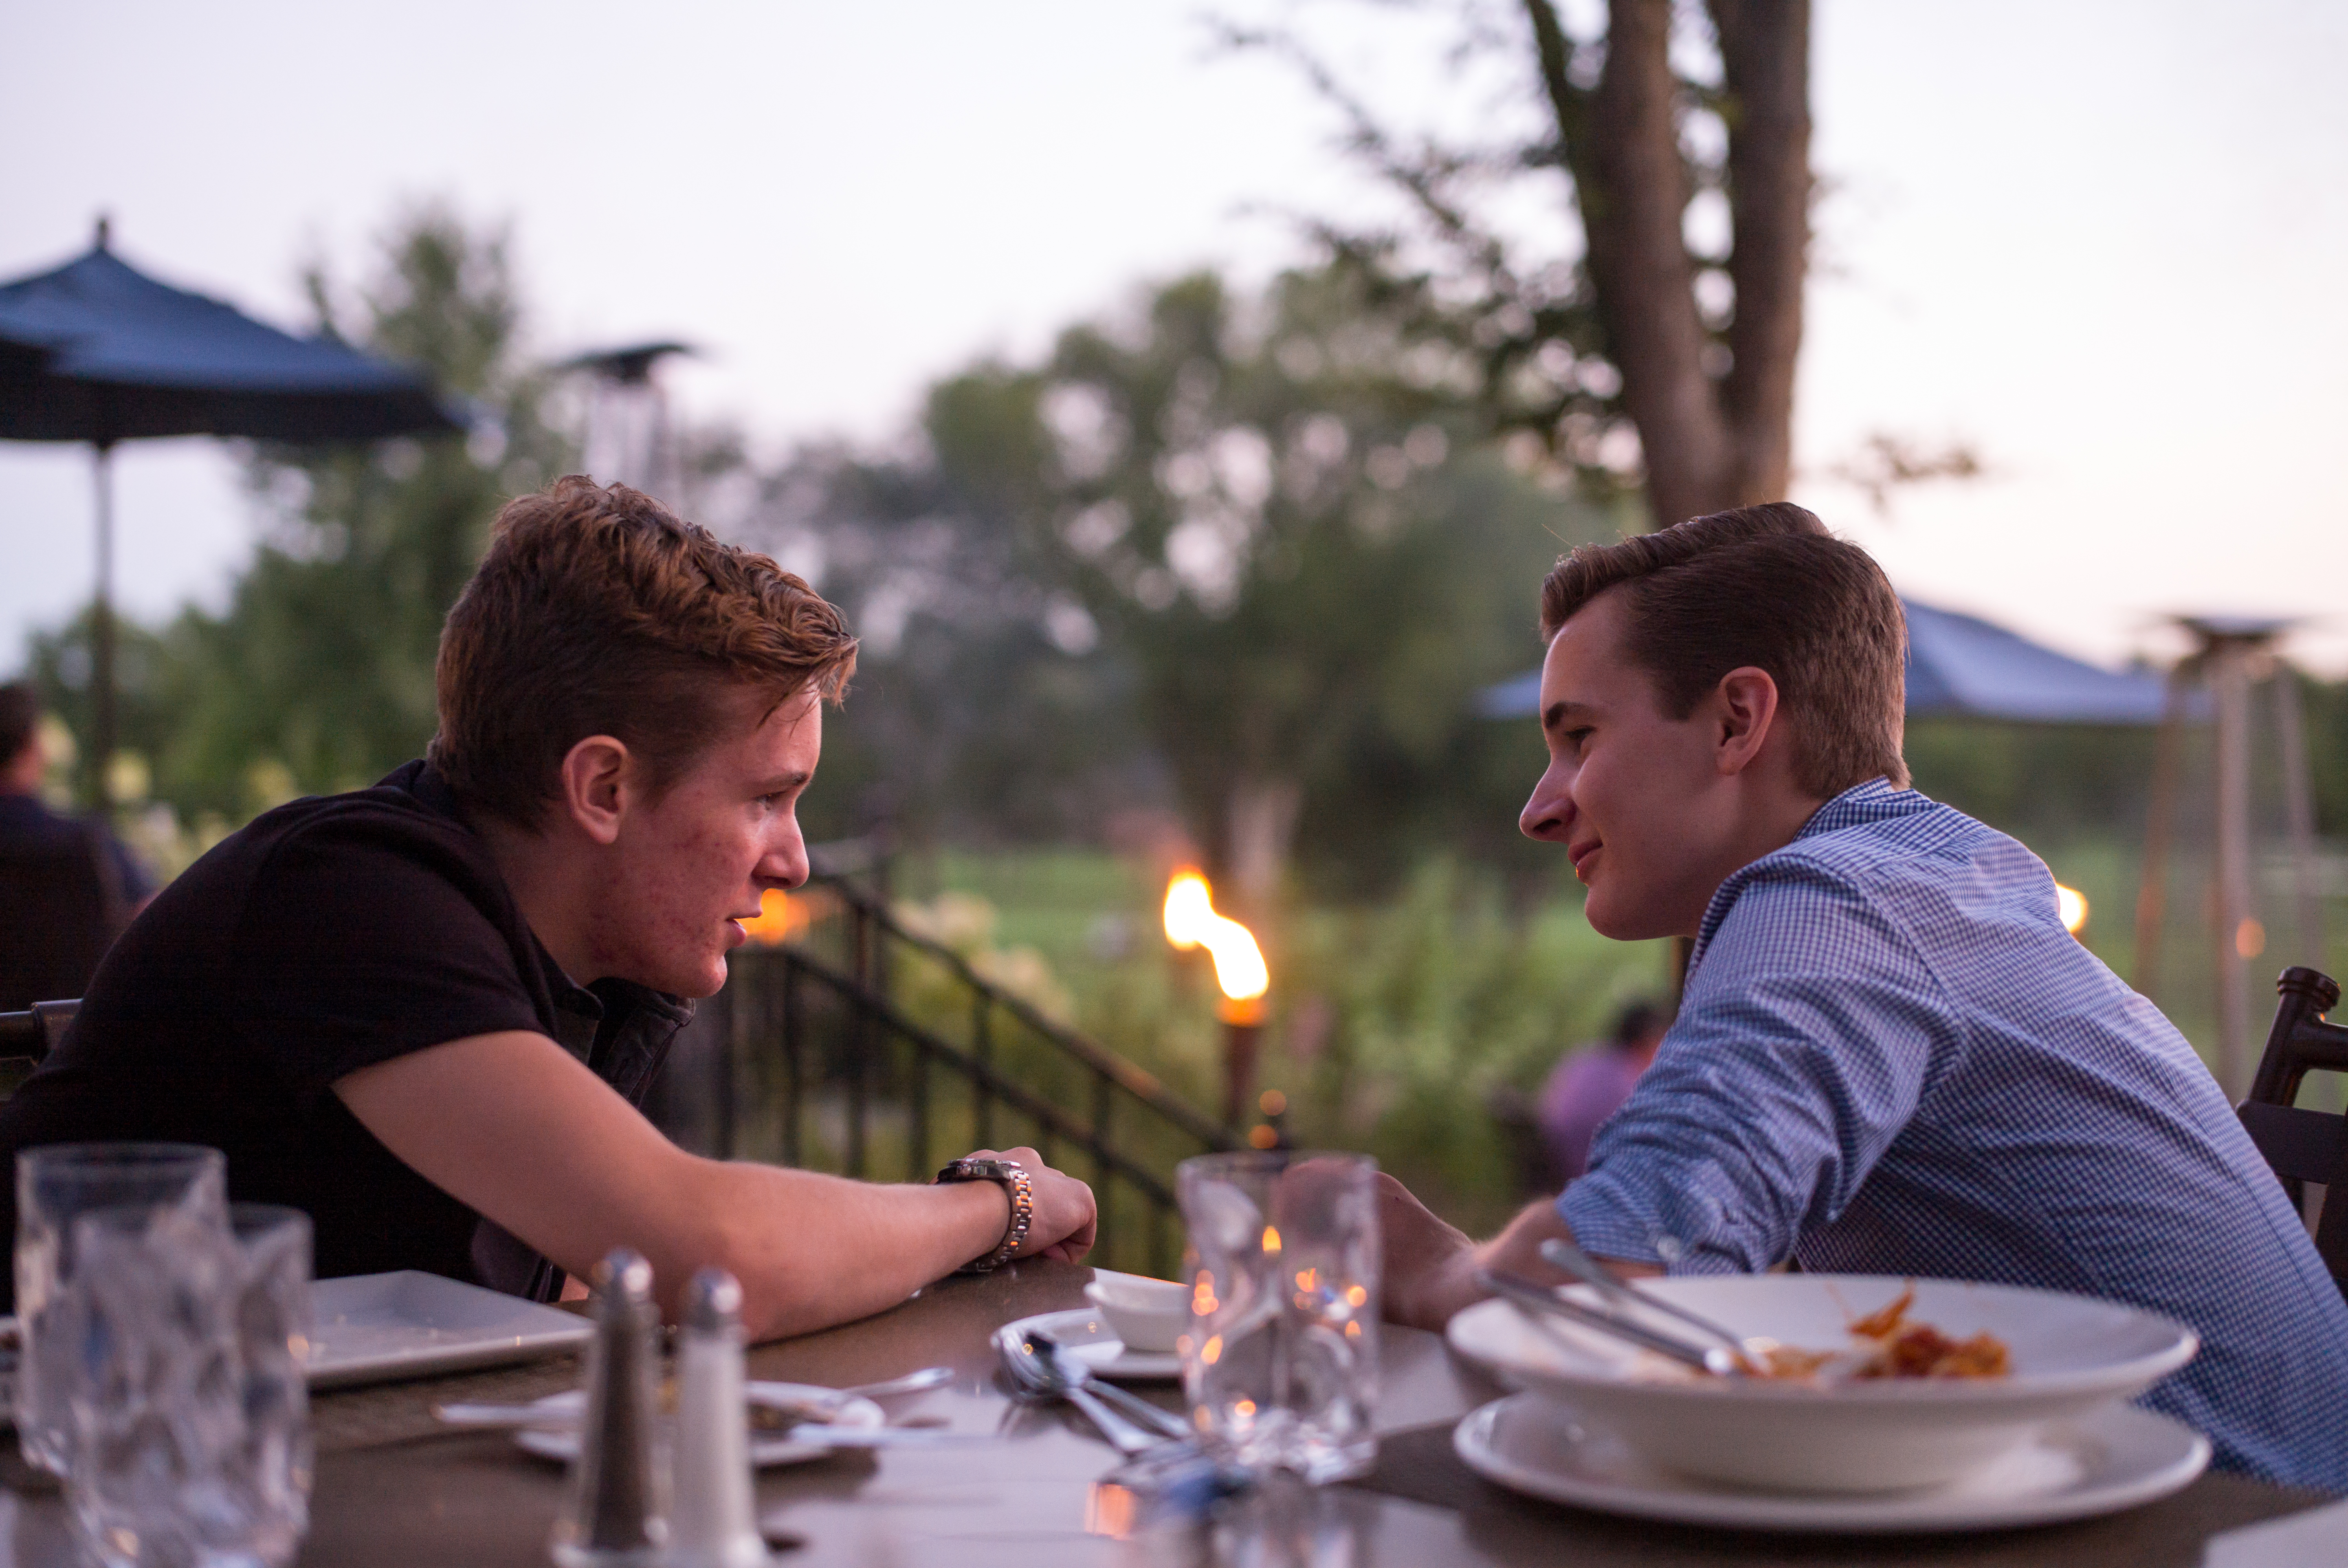
people, meal, sense, rehearsal dinner